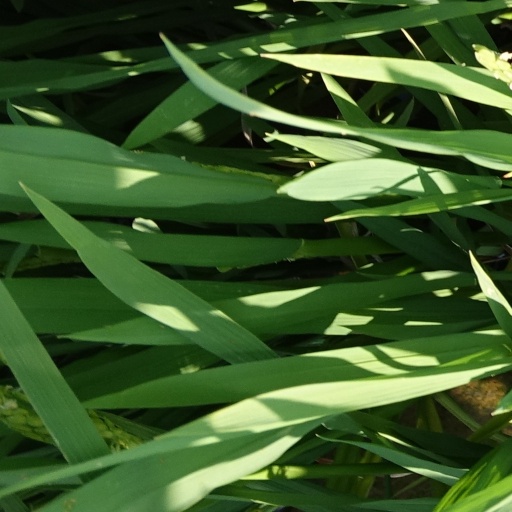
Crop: rice